Stephen Woolley

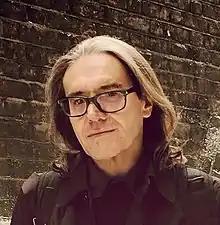

Stephen Woolley (born 3 September 1956) is an English filmmaker and actor. His career has spanned four decades, for which he was awarded the BAFTA award for Outstanding British Contribution to Cinema in February 2019. As a producer, he has been Oscar-nominated for "The Crying Game" (1992), and has produced multi-Academy Award nominated films including "Mona Lisa" (1986), "Little Voice" (1998), "Michael Collins" (1996), "The End of the Affair" (1999), "Interview with the Vampire" (1994), and "Carol" (2016). He runs the production company Number 9 Films with his partner Elizabeth Karlsen.